Drake's Drum

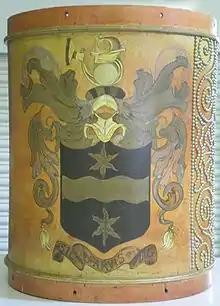
Replica of Drake's Drum, from the Buckland Abbey education centre

Drake's Drum is a snare drum that Sir Francis Drake took with him when he circumnavigated the world. Shortly before he died he ordered the drum to be taken to Buckland Abbey and vowed that if England were ever in danger and someone was to beat the drum he would return to defend the country. According to legend it can be heard to beat at times when England is at war or significant national events take place.